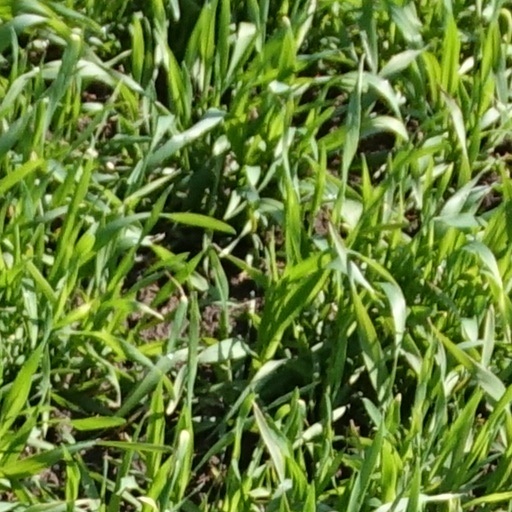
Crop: wheat